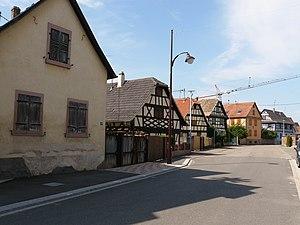
Ensemble de maisons à colombages situées das la rue principale
Innenheim est une commune française située dans le département du Bas-Rhin, en région Grand Est.